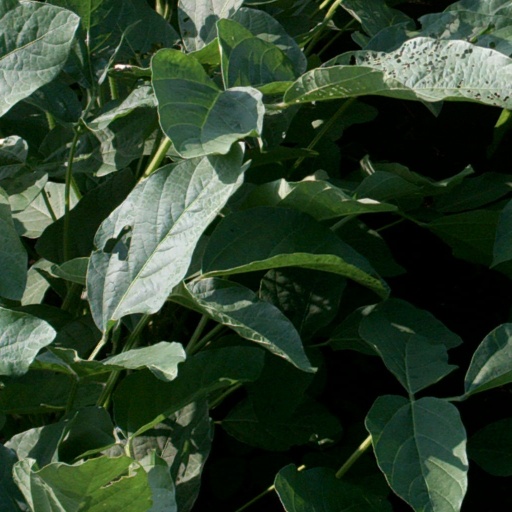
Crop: soybean